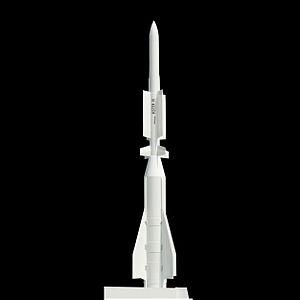
L’Aster est un missile antiaérien et antibalistique français. Conçu dans les années 1990 par la division missile de l’Aérospatiale. Le nom « Aster » vient de « Aérospatiale terminal » et également du nom d’un archer grec.
Un missile antibalistique est un missile conçu pour intercepter un missile balistique ou une roquette. Le terme est cependant principalement utilisé pour désigner les systèmes conçus pour contrer des missiles balistiques intercontinentaux.